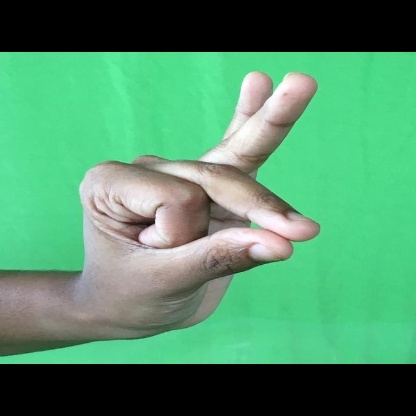
Mudra: Bramaram